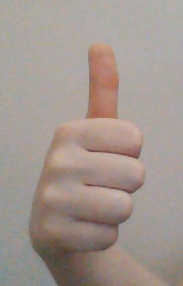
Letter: aleff